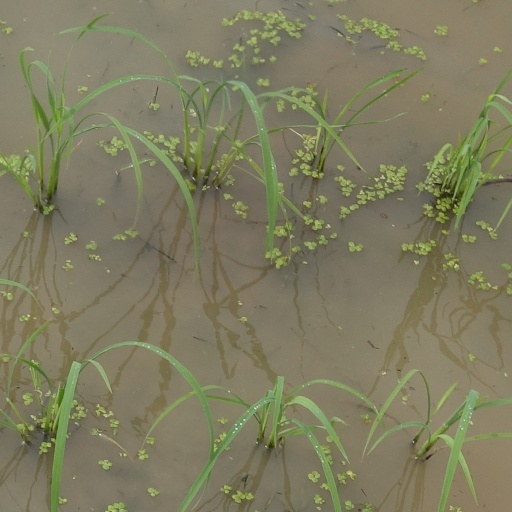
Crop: rice